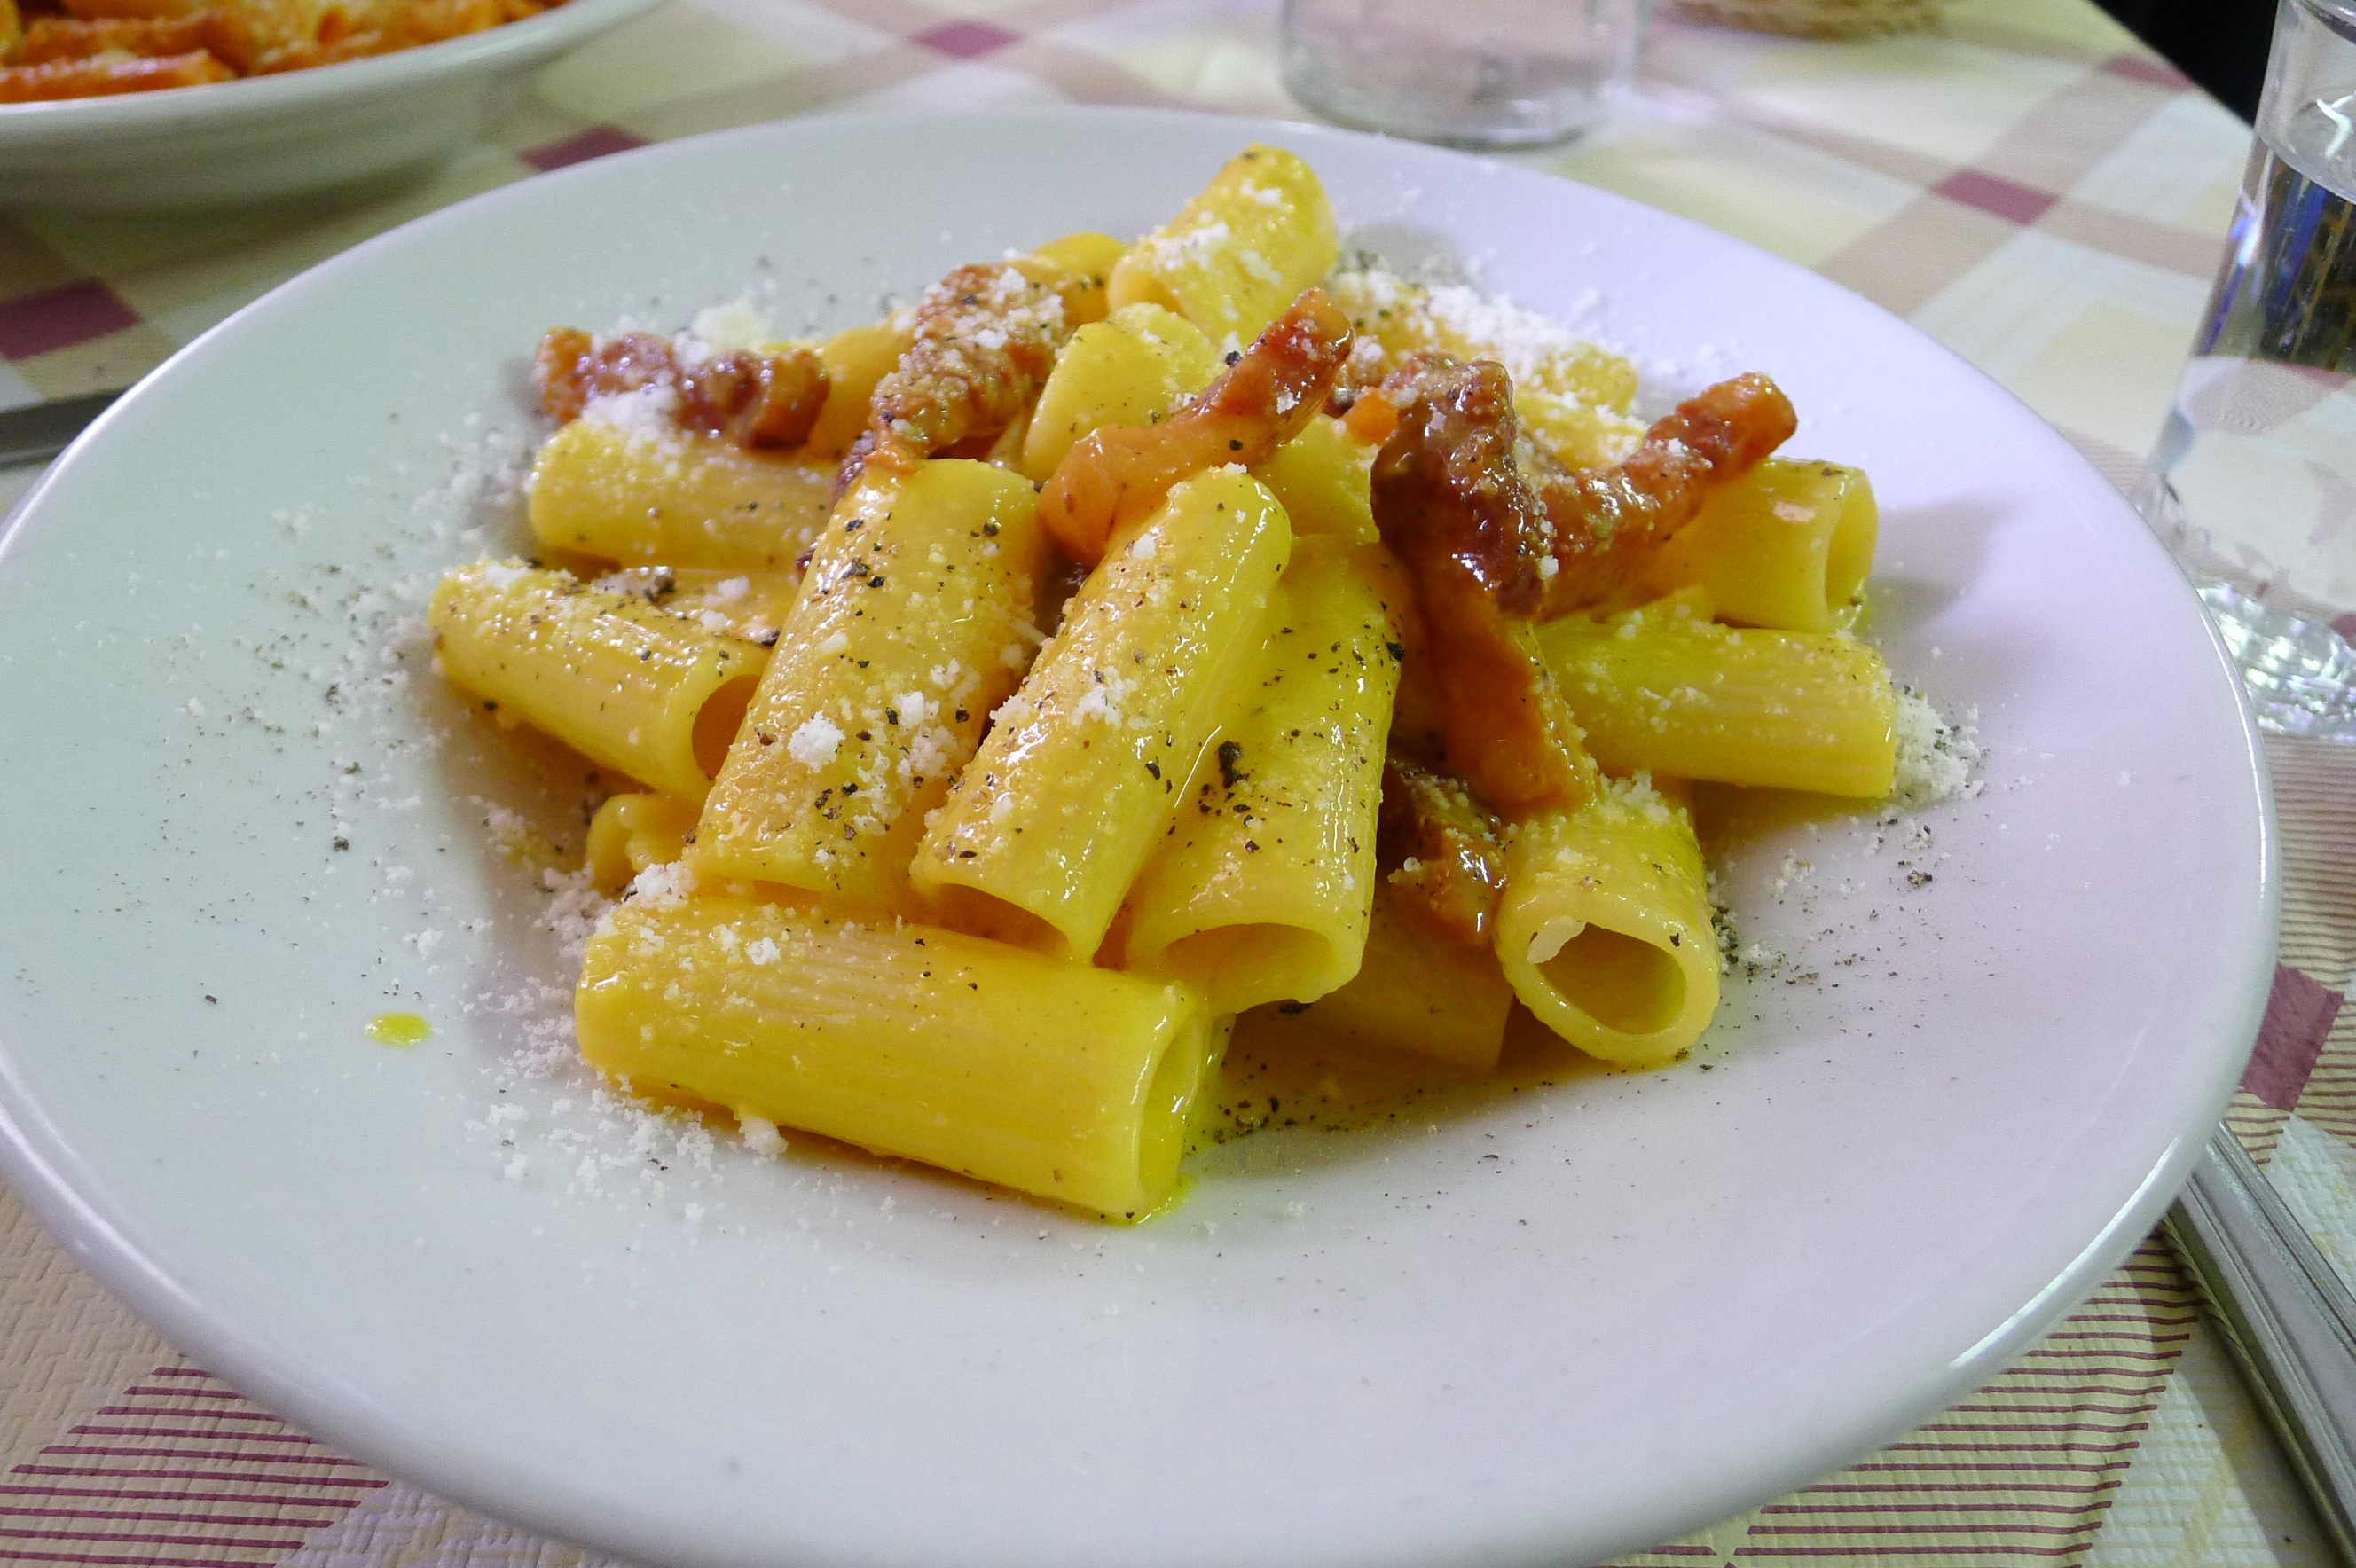
dish, meal, food, produce, vegetable, breakfast, cuisine, pasta, penne, vegetarian food, italian, italian food, carbonara, european food, pappardelle